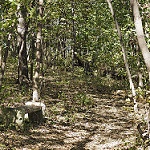
Scene: Outdoor